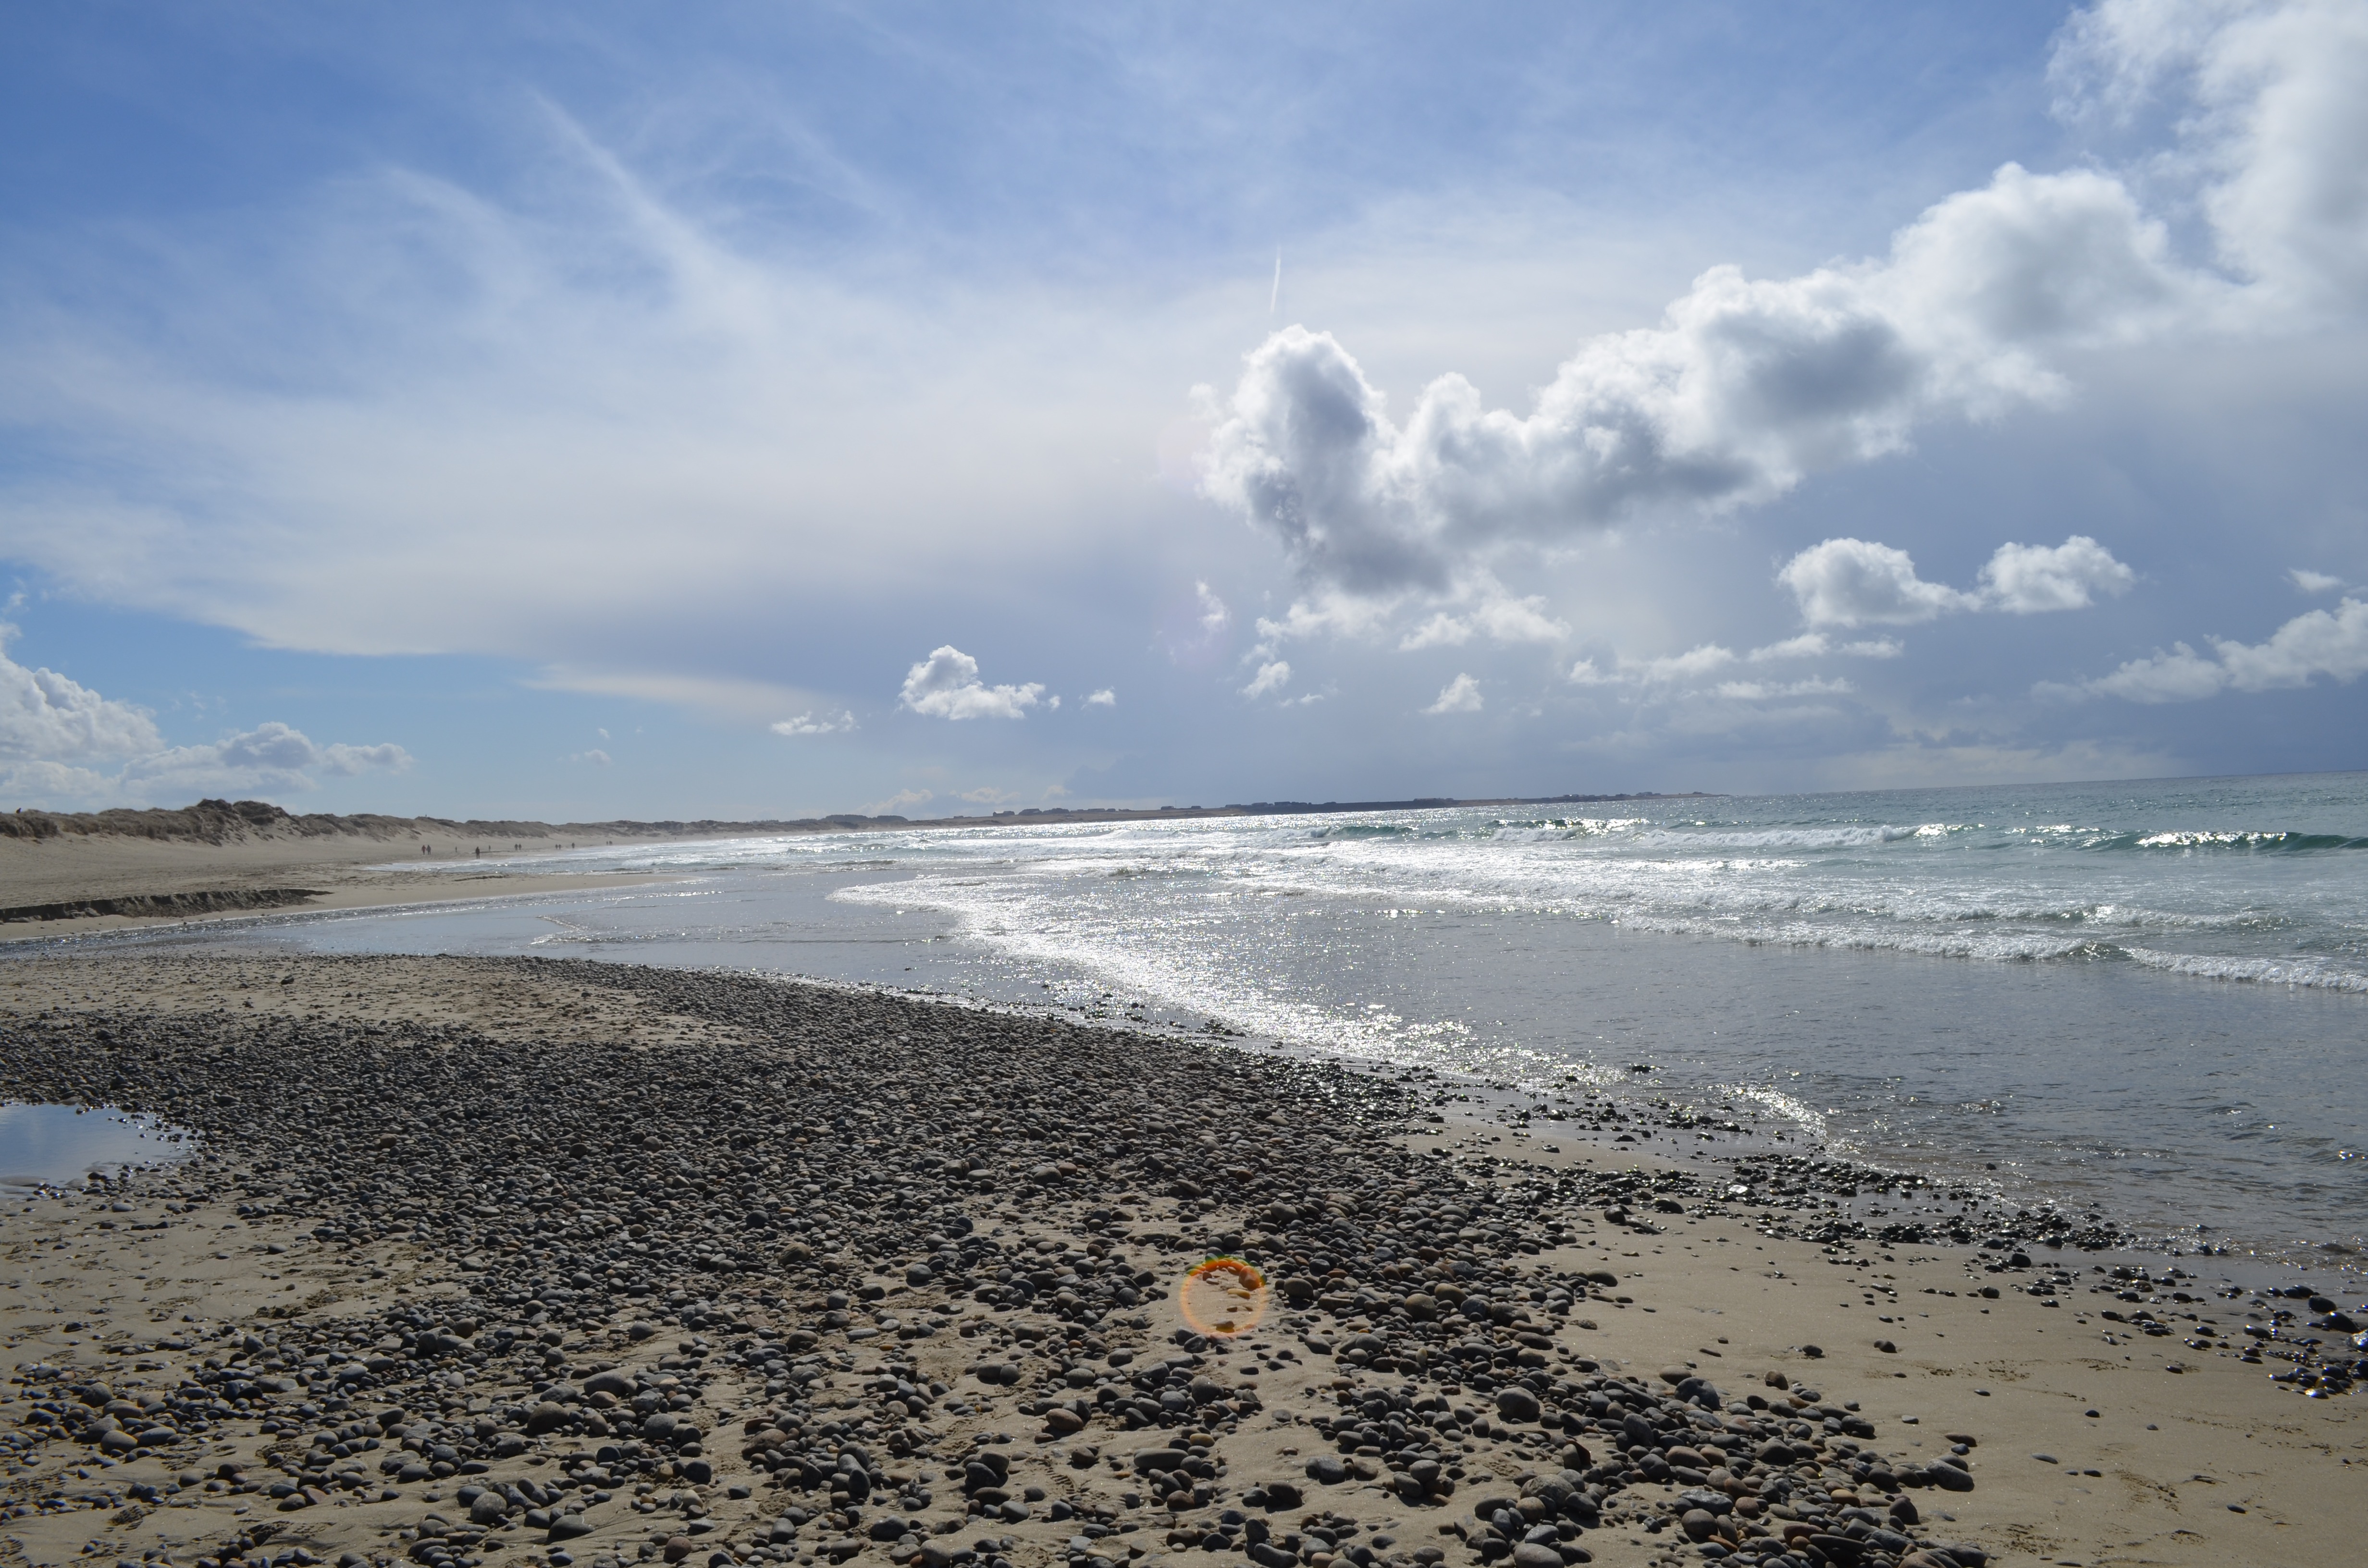
beach, sea, coast, sand, ocean, horizon, light, cloud, shore, wave, bay, body of water, drill, clouds, reflections, norway, cape, mudflat, wind wave